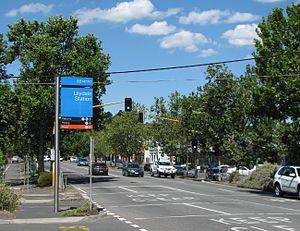
Lilydale est une ville de la banlieue de Melbourne en Australie dans l'état de Victoria.